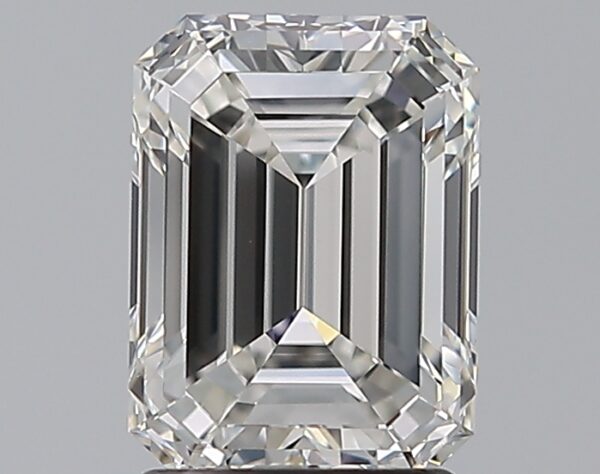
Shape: emerald
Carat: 1.9
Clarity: IF
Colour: F
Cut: EX
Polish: EX
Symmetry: EX
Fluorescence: N
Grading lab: GIA
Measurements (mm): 8.22 x 6.08 x 4